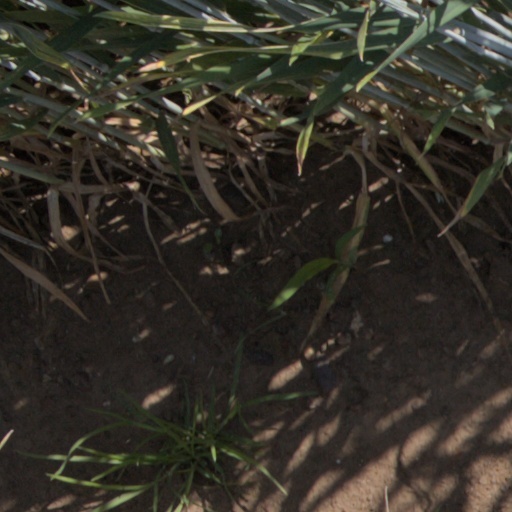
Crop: wheat